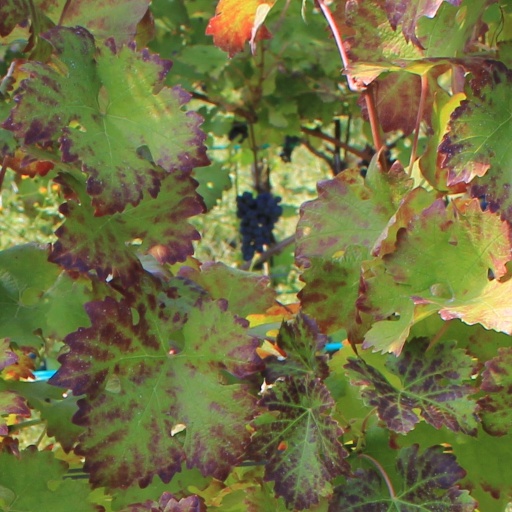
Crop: grape